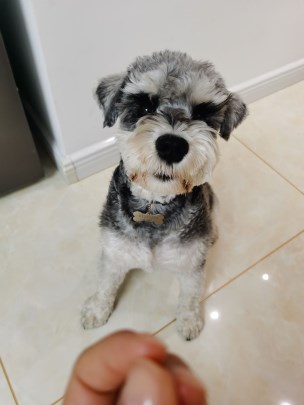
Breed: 2342-n000102-miniature_schnauzer